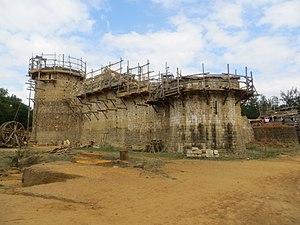
Le château de Guédelon, le 16 août 2015.